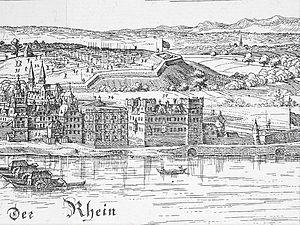
Le château fort du Martinsburg faisait partie de la forteresse de Mayence.